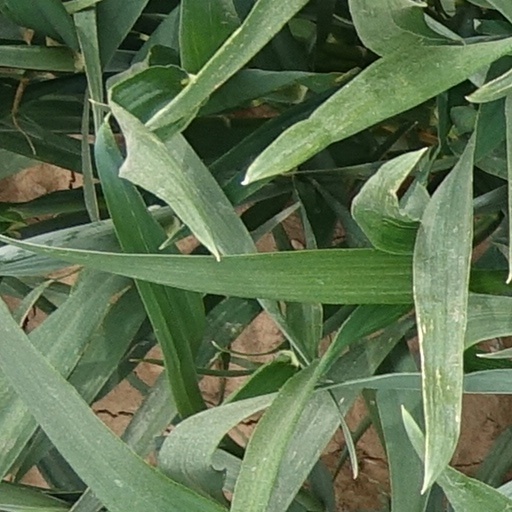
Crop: wheat